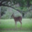
Label: deer